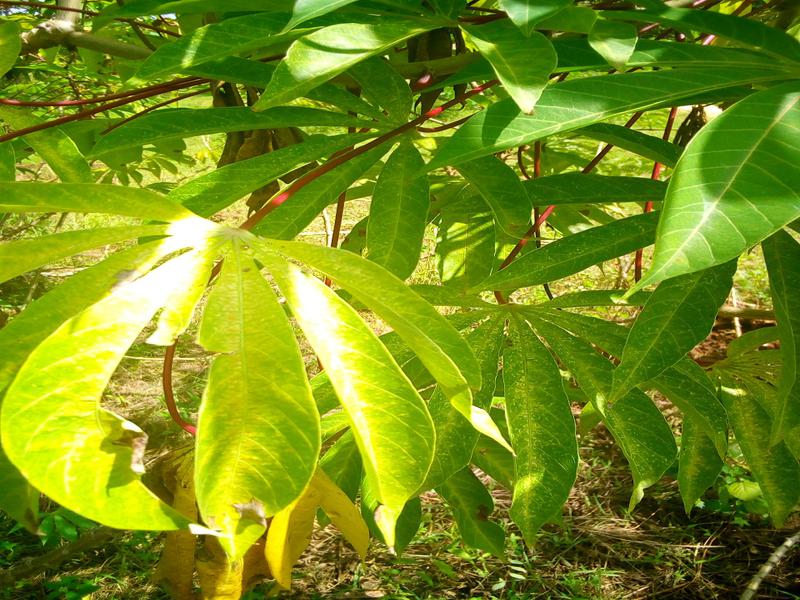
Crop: cassava
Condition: green_mottle